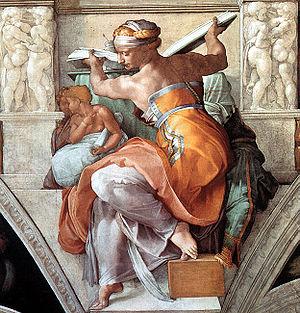
La fresque du plafond de la chapelle Sixtine, peinte par Michel-Ange entre 1508 et 1512 et inaugurée par le pape Jules II le 31 octobre 1512, est un chef-d’œuvre de la peinture de la Renaissance italienne. Elle recouvre l'intégralité du plafond de la chapelle construite au Vatican sous le pape Sixte IV, entre 1477 et 1483, pour abriter des cérémonies solennelles, dont les conclaves.